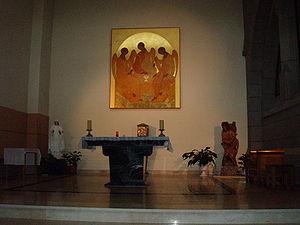
La basilique Sainte-Thérèse est située à Lisieux, en Normandie. Elle a été élevée en l'honneur de sainte Thérèse de l'Enfant Jésus peu de temps après sa canonisation.